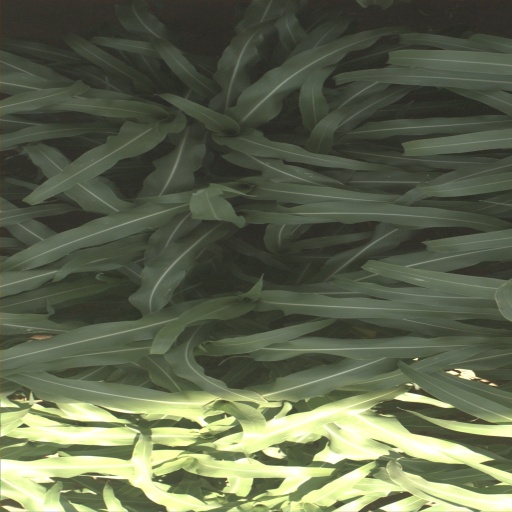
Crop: sorghum